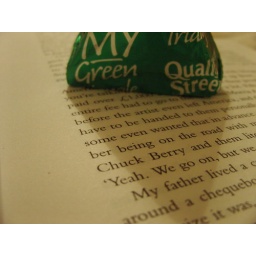
Nothing like early nights, curled up in bed with a good book and a bit of chocolate!